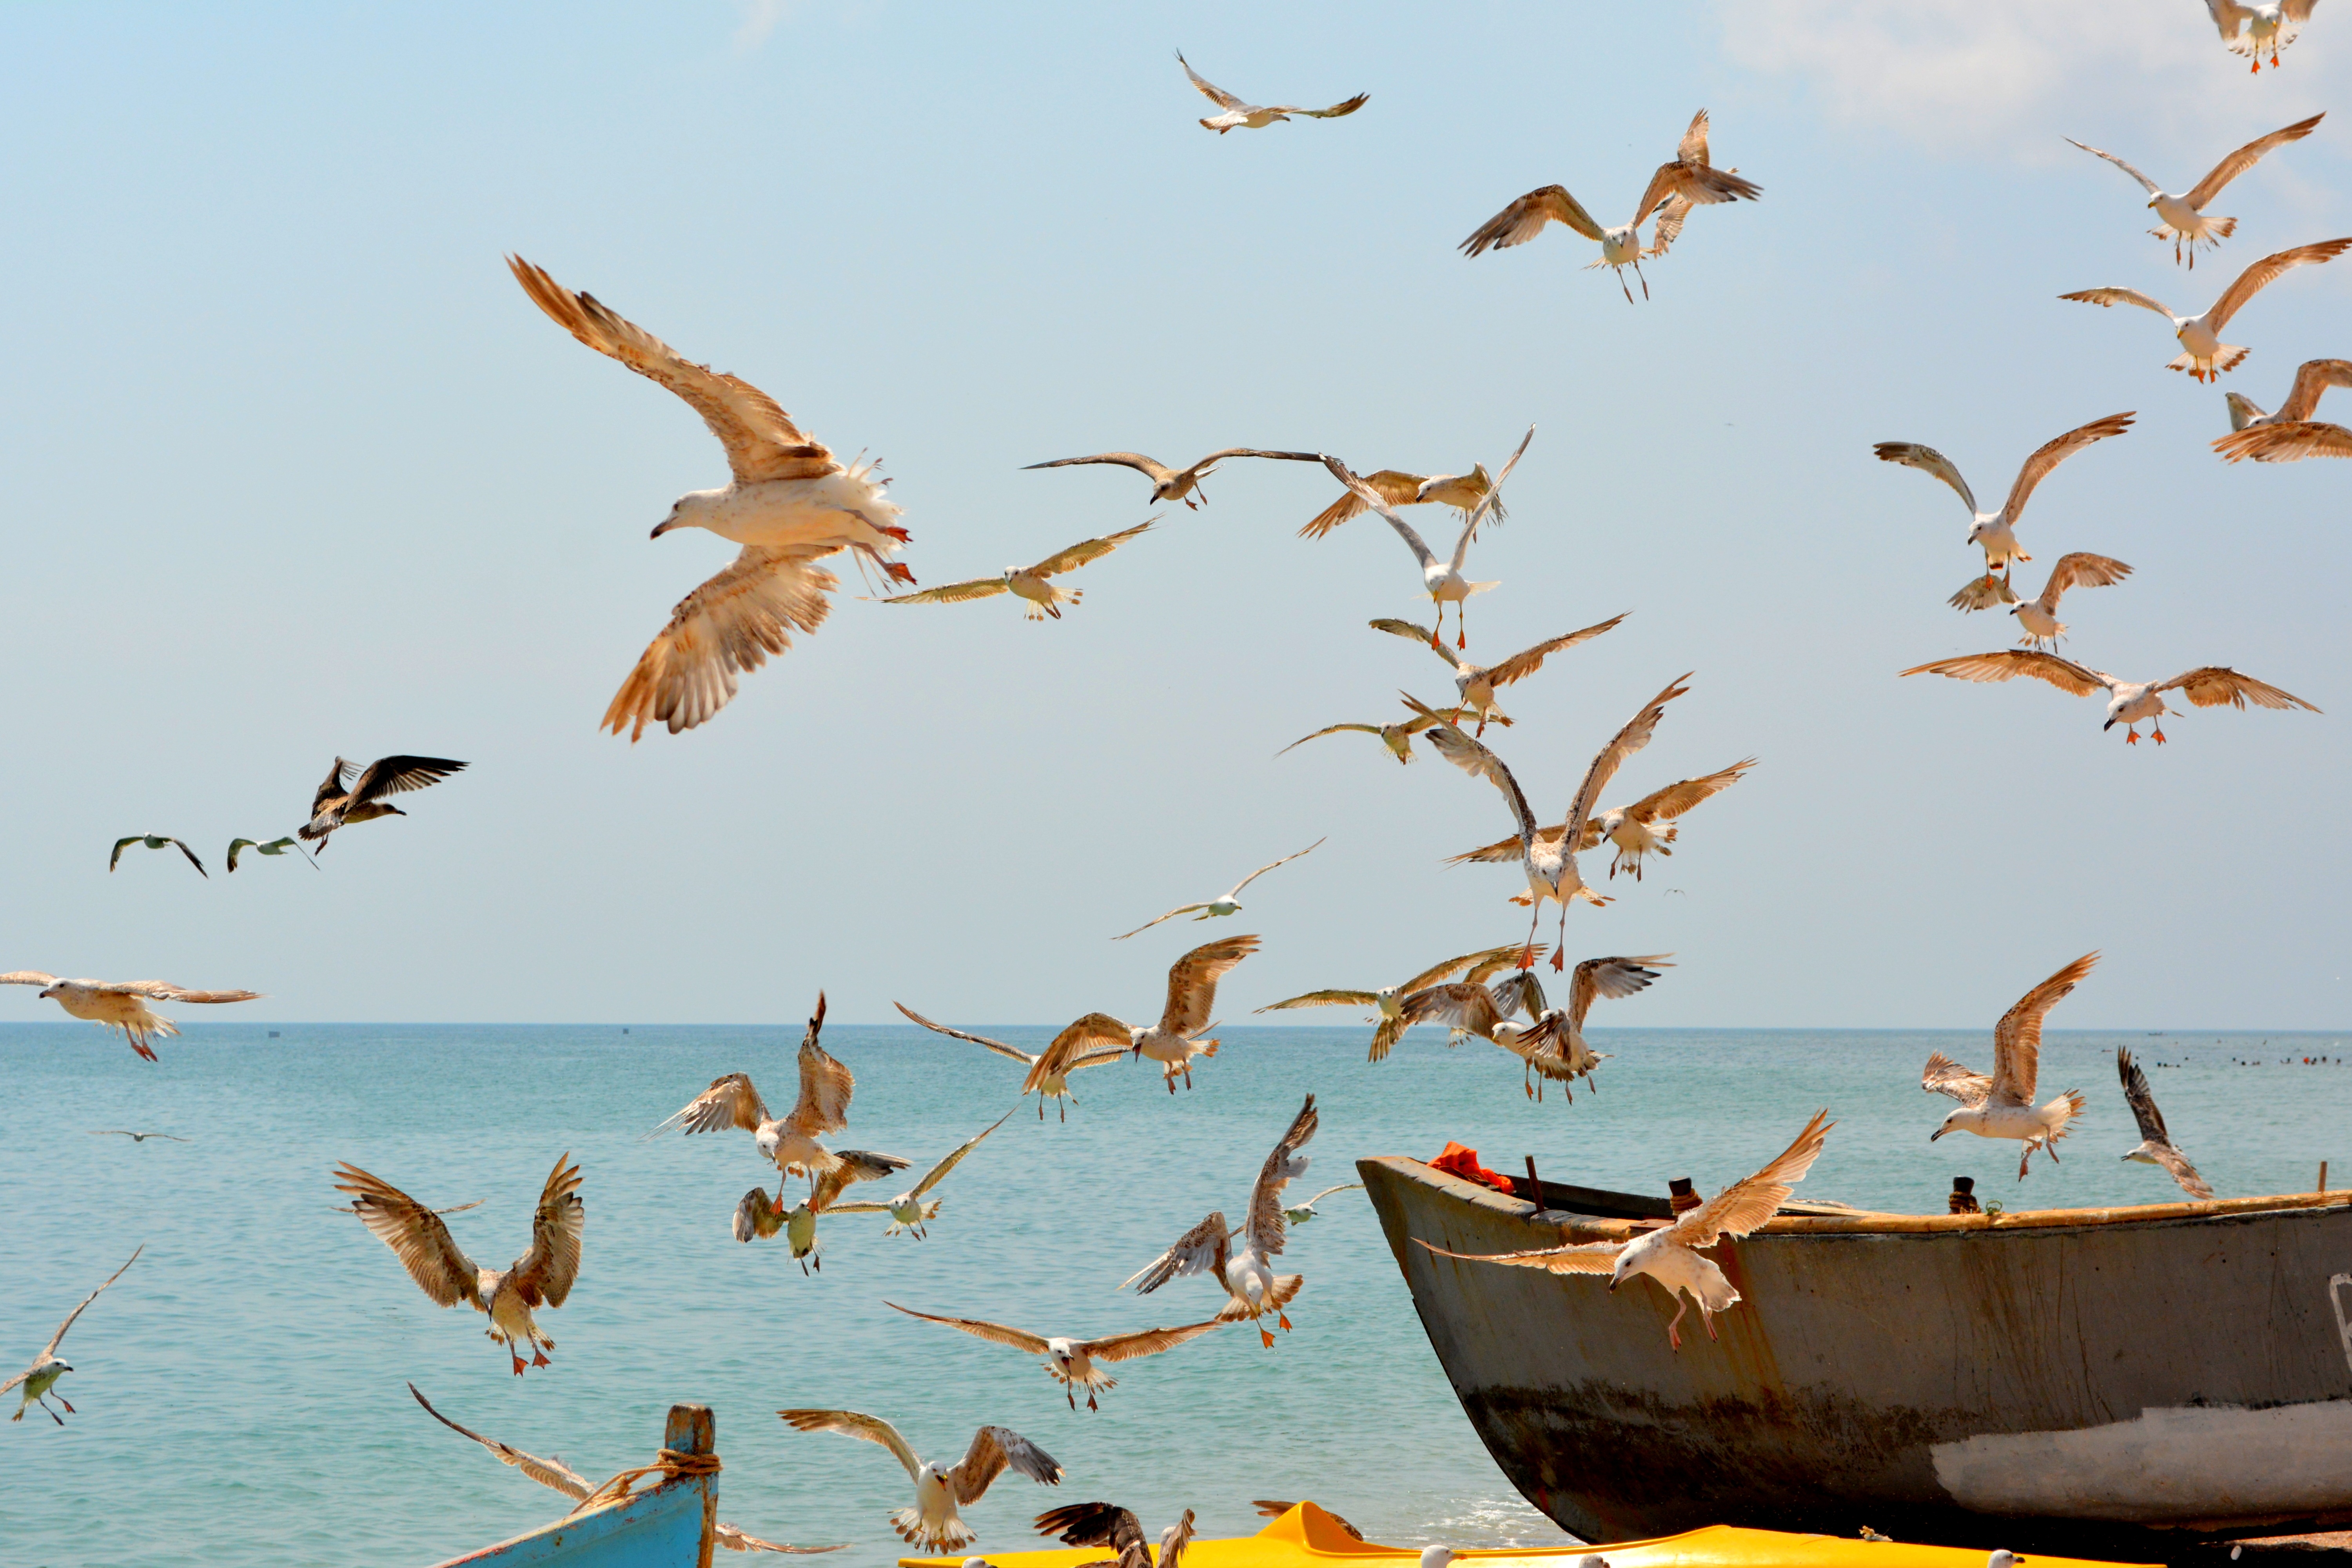
sea, water, bird, boat, seagull, flight, fauna, birds, great, stol, bird migration, animal migration